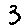
Label: 3